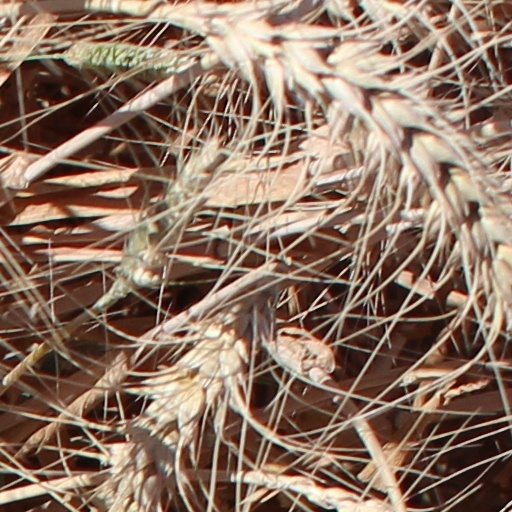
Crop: wheat